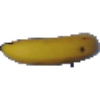
Label: Banana 1